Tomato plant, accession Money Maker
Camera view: horizontal (90 deg, fisheye); turntable rotation: 180 degrees
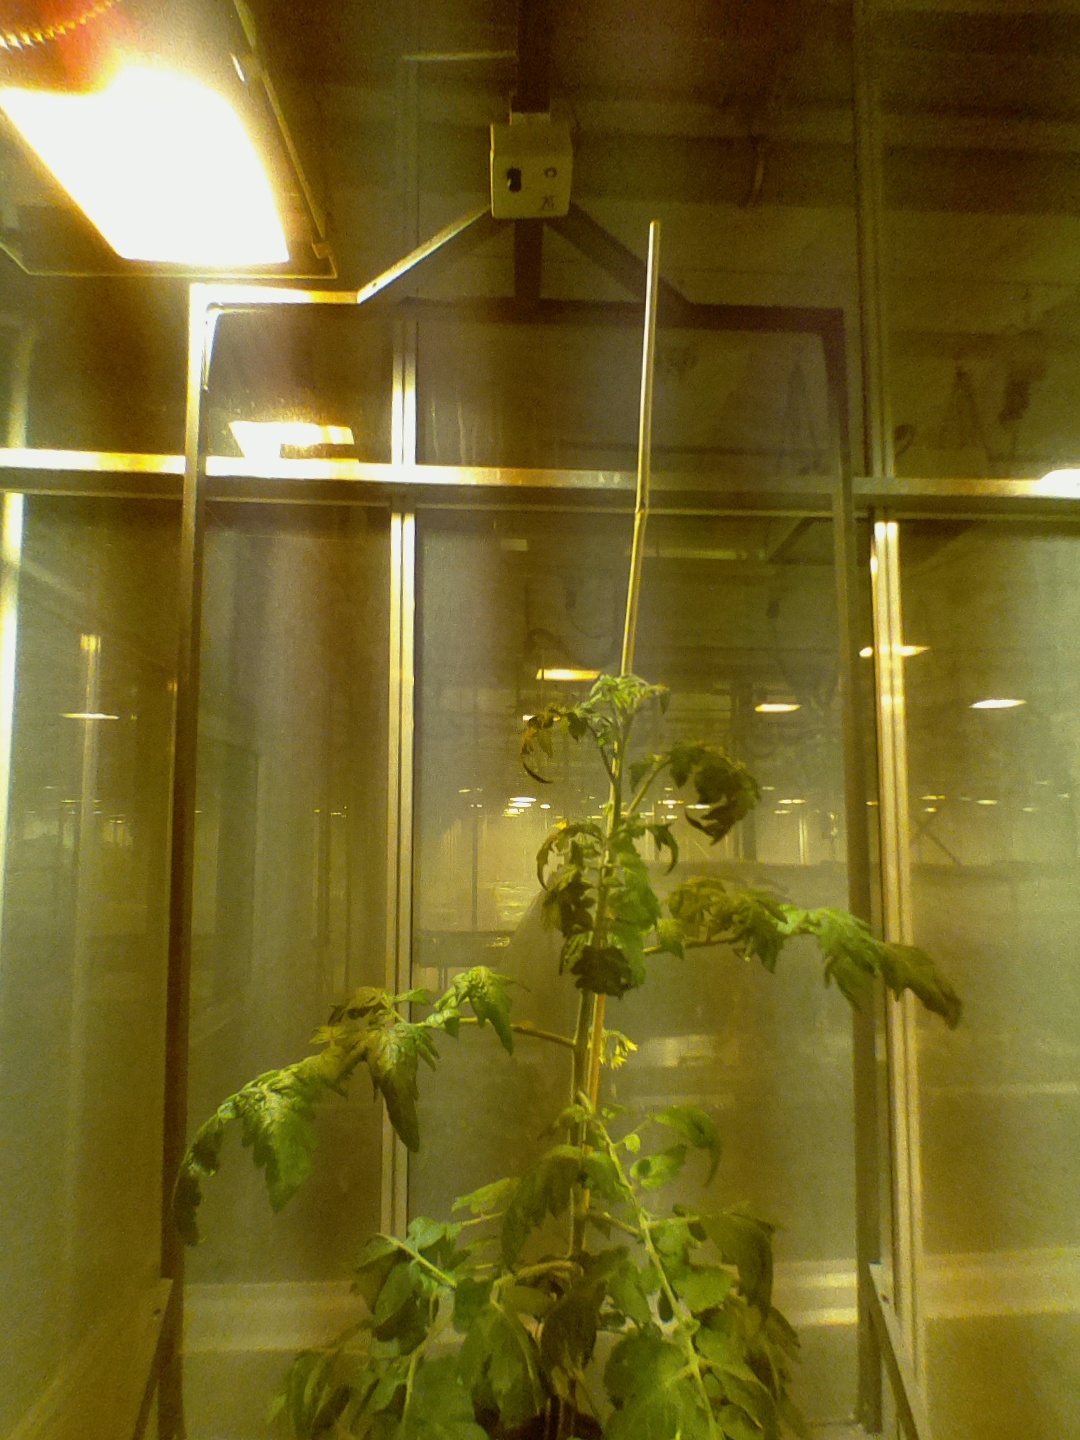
BBCH growth stage 66: Full flowering, 60%-70% of flowers open, more petals falling